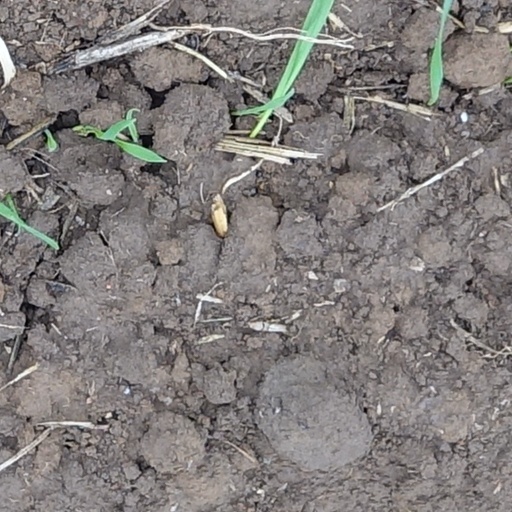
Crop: wheat